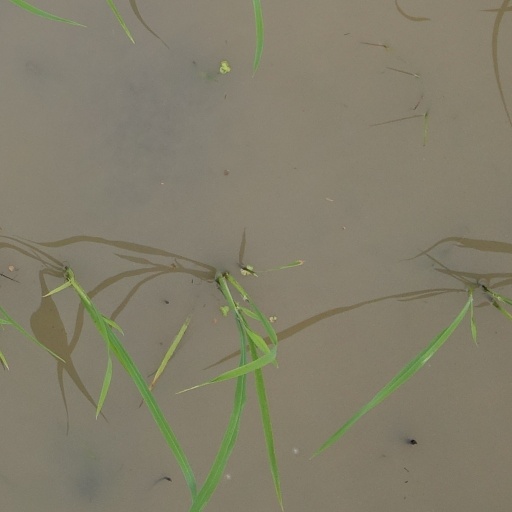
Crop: rice